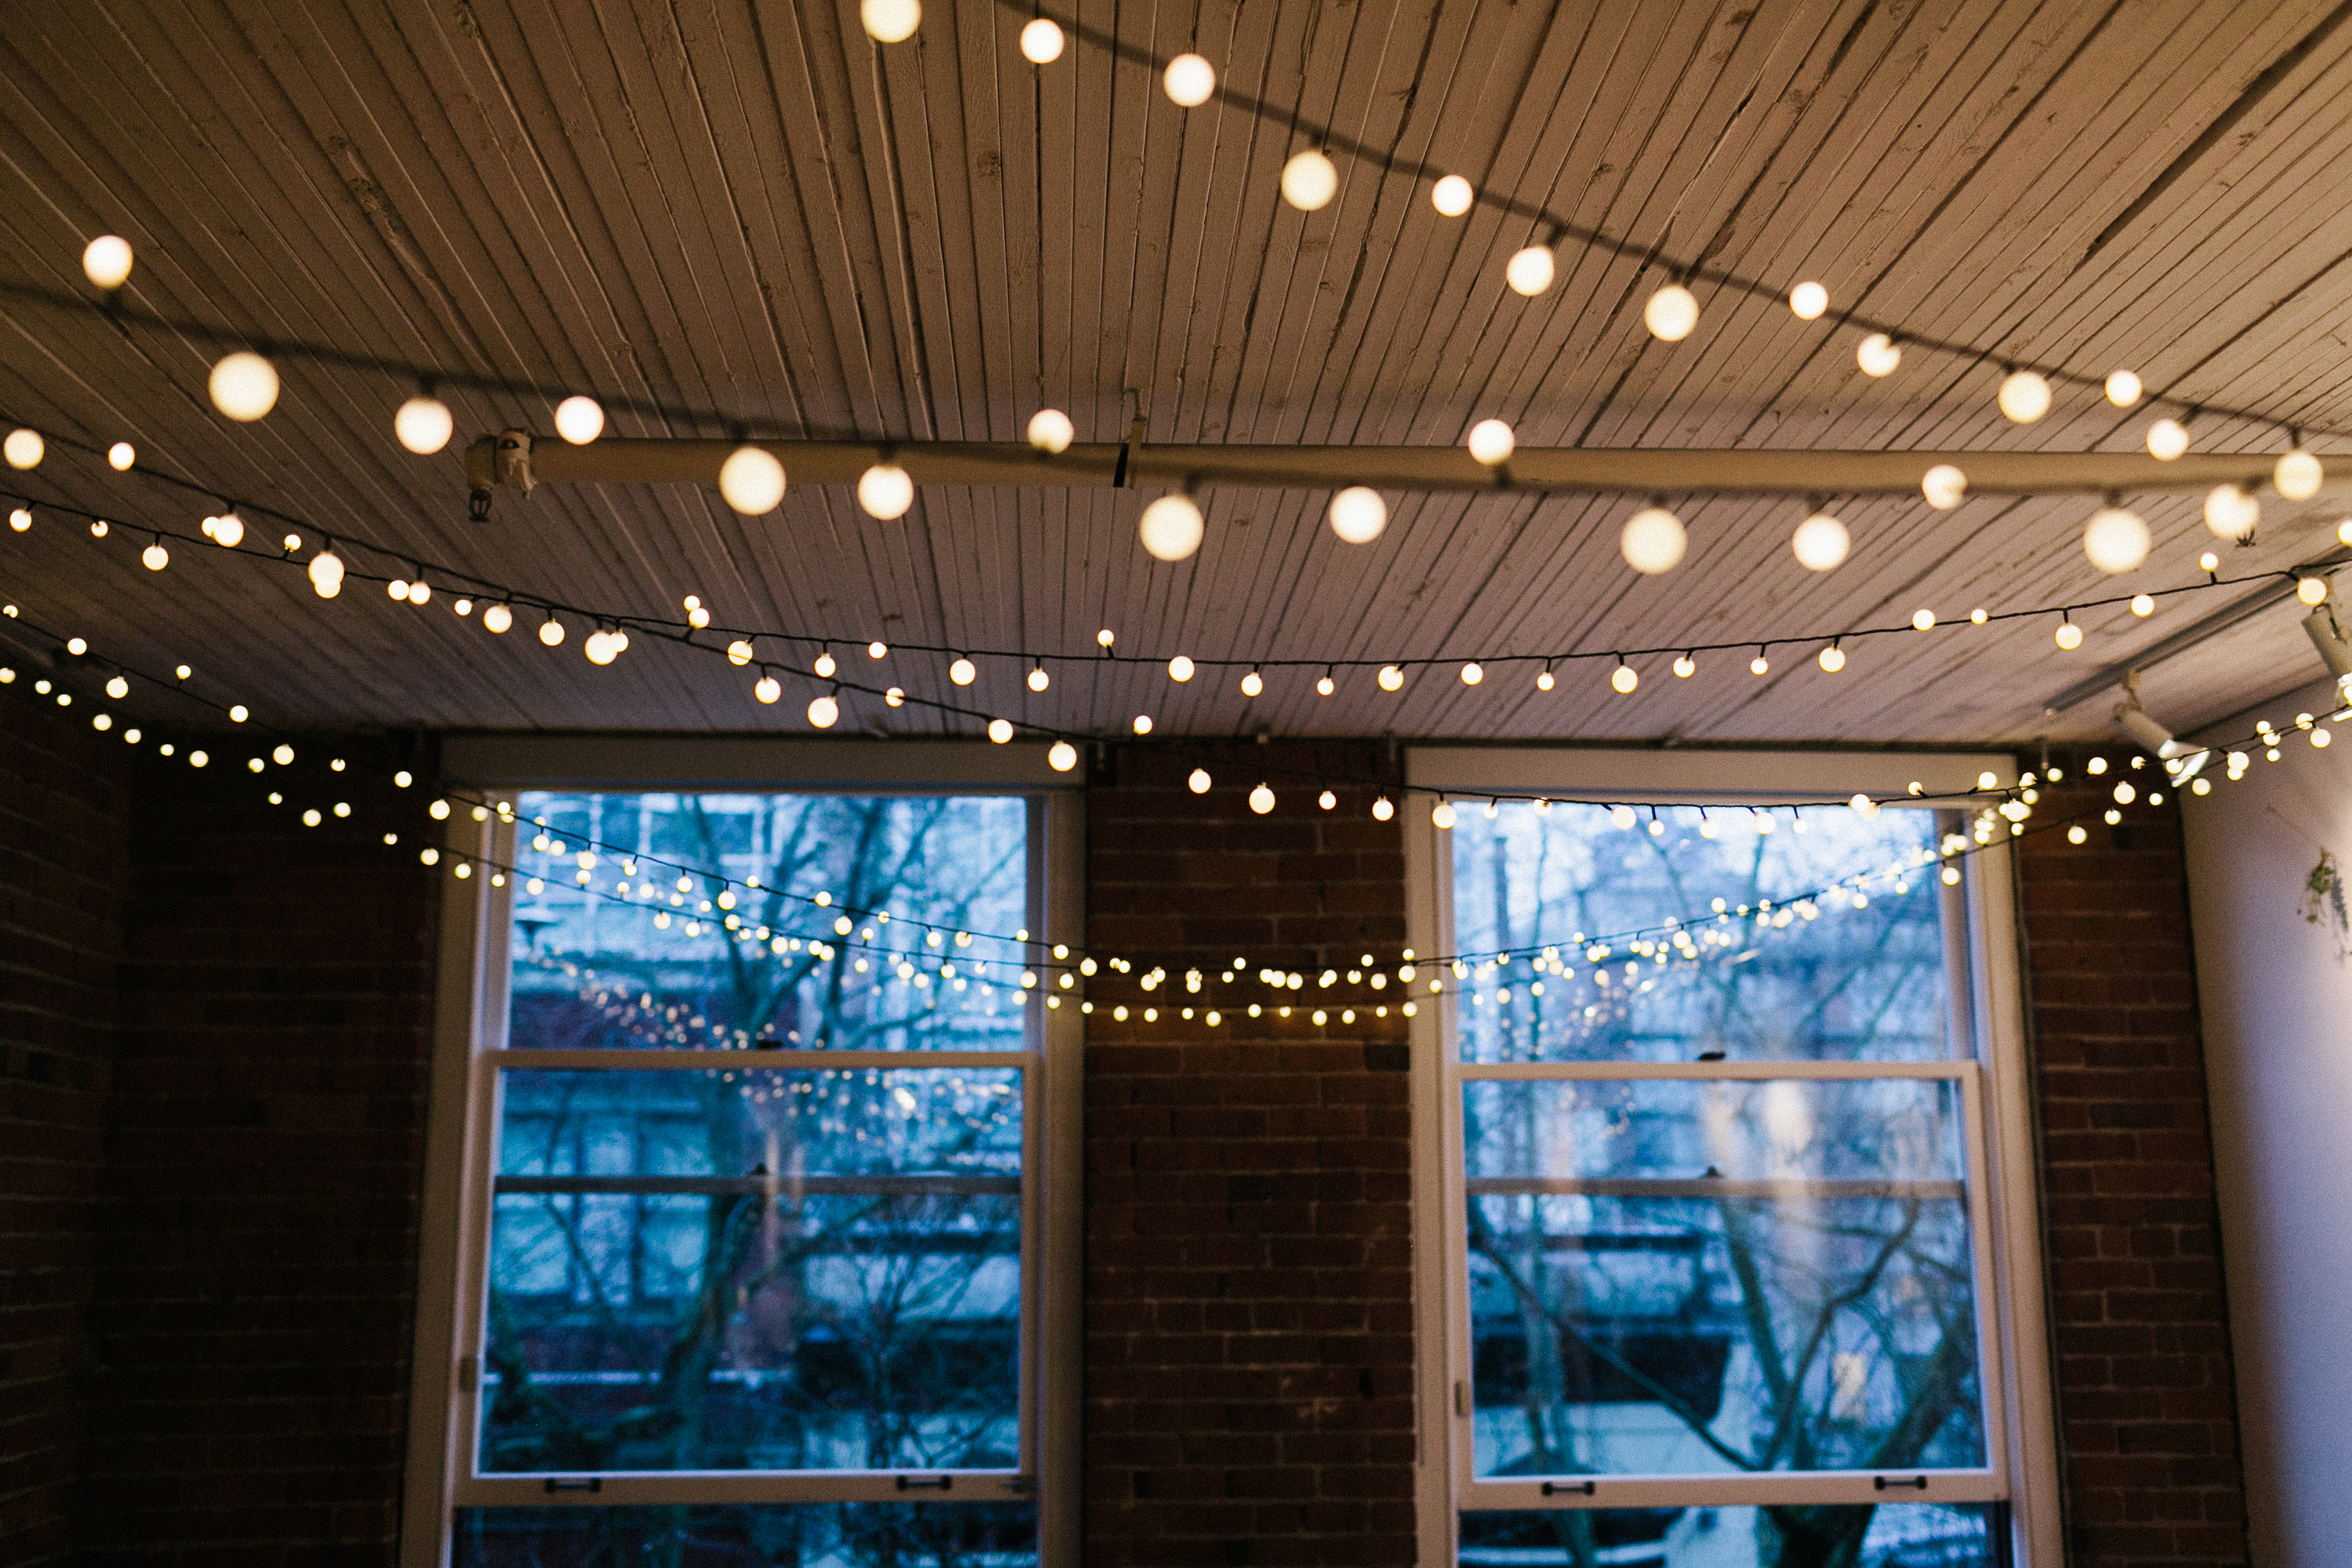
architecture, window, ceiling, lighting, interior design, design, lobby, convention center, window covering